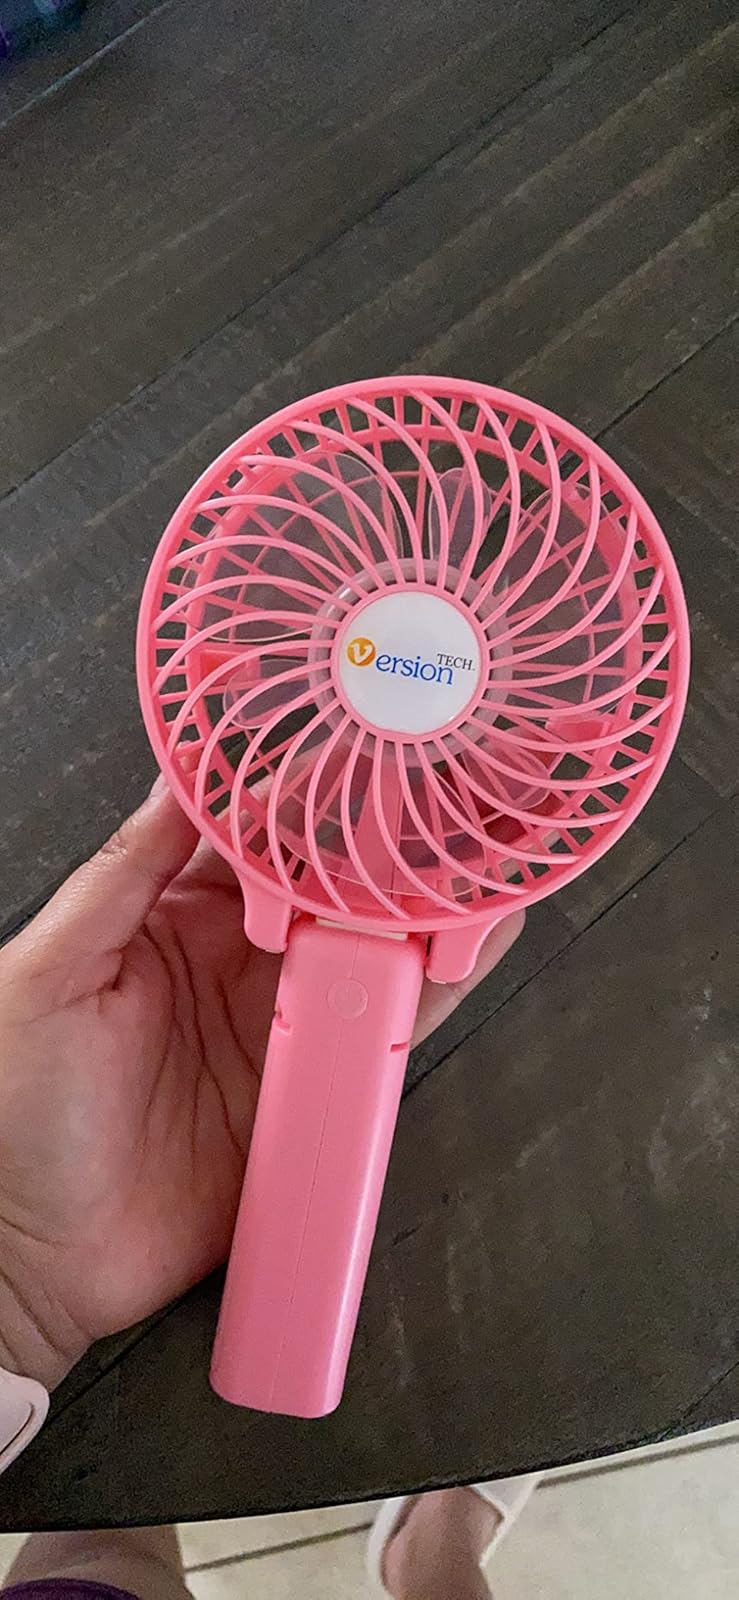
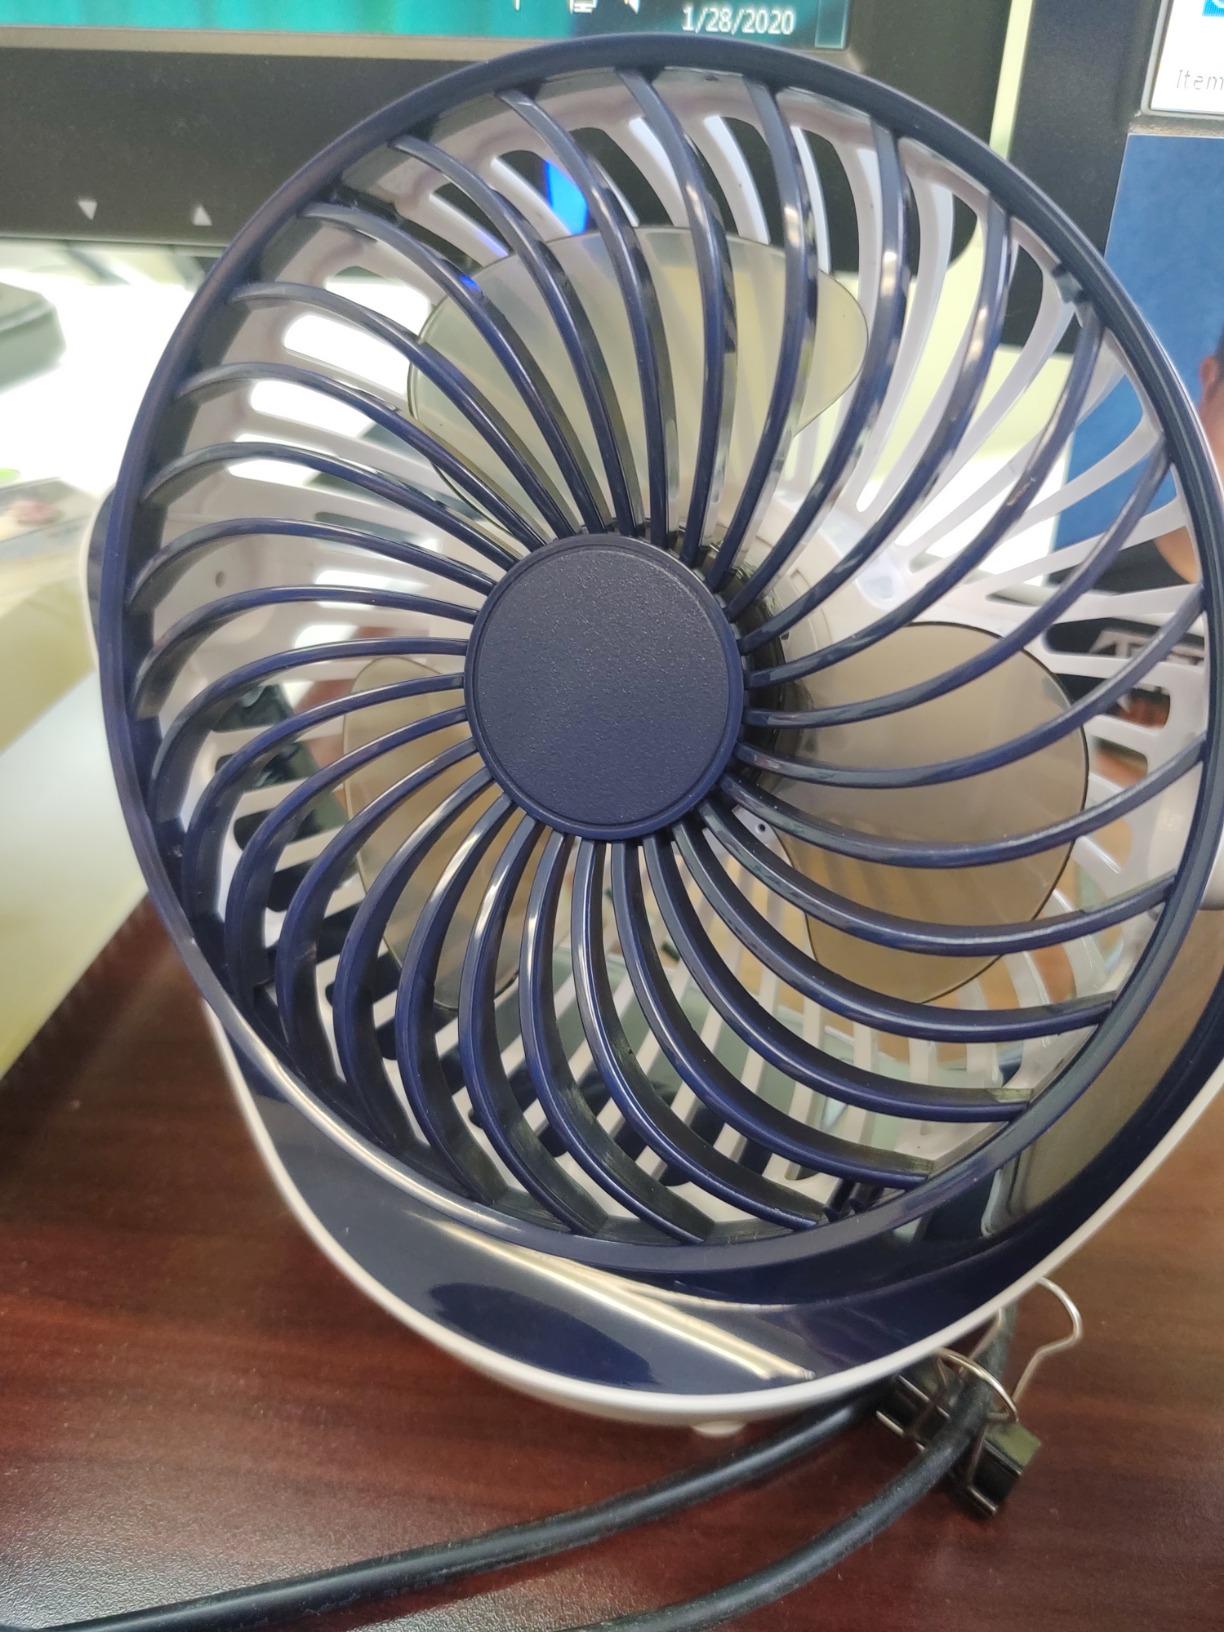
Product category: fan
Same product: no